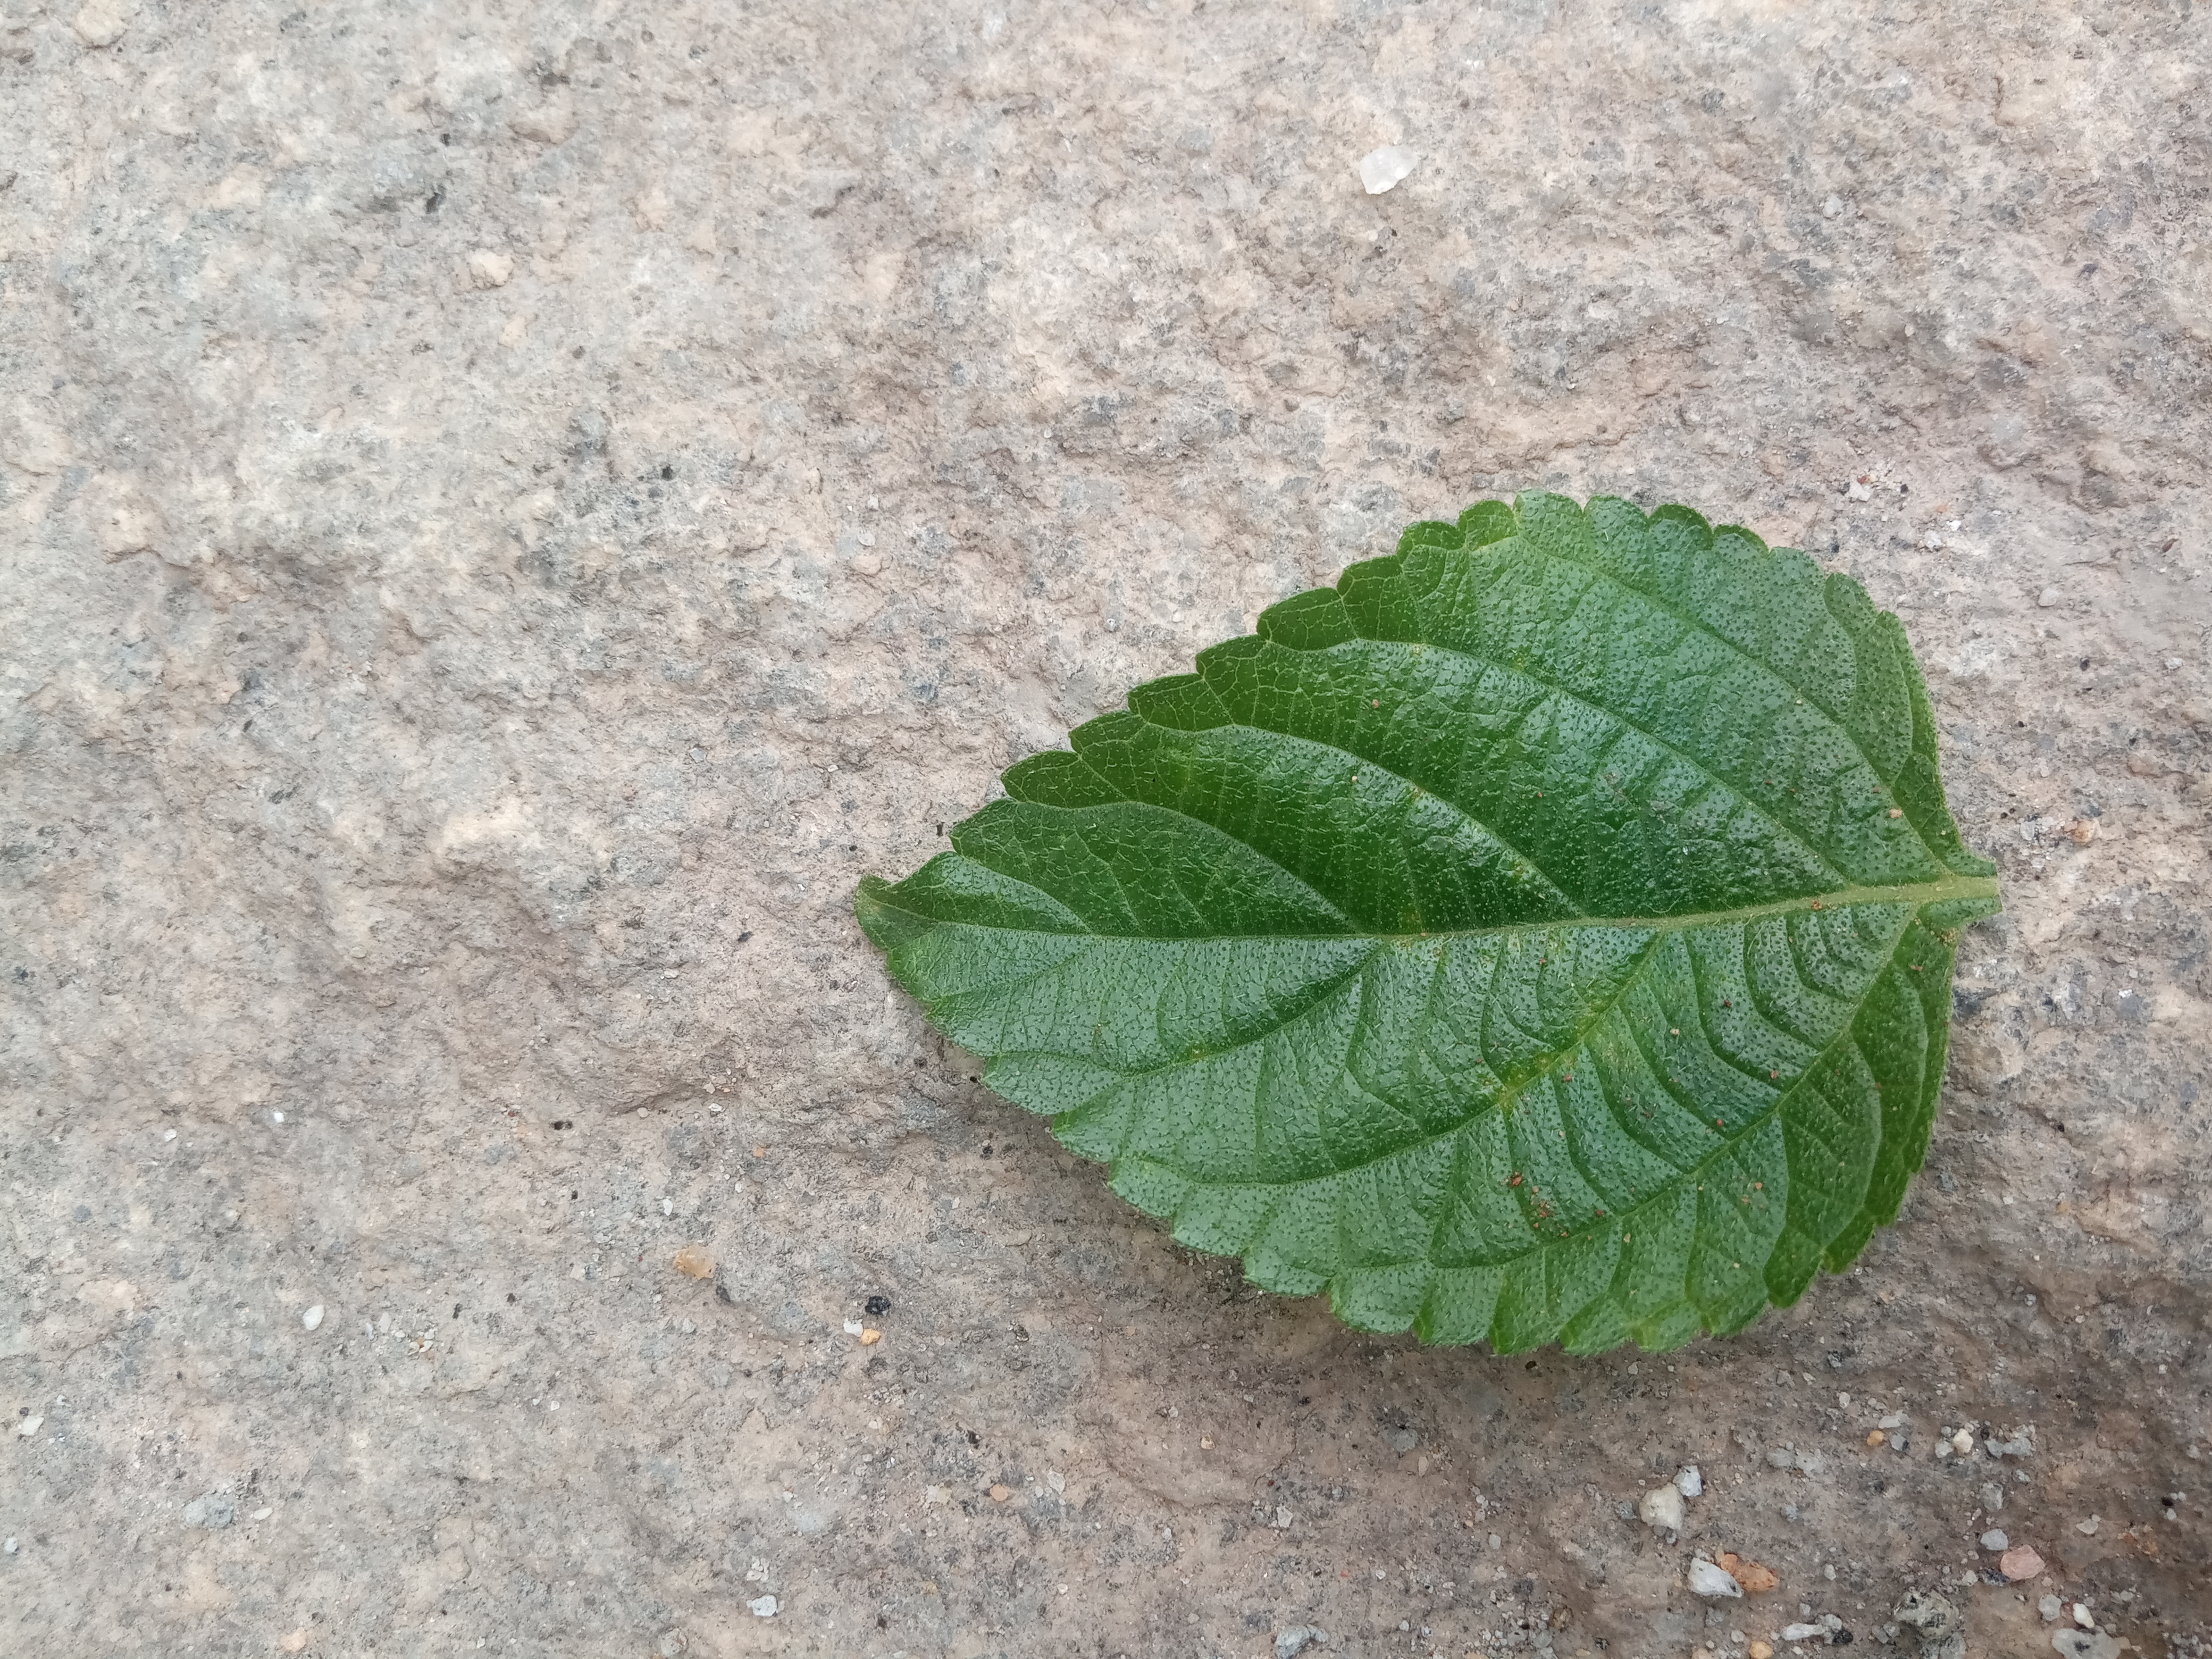
Plant: Lantana